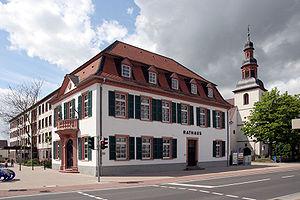
Lampertheim est une municipalité allemande située dans le land de la Hesse et l'arrondissement de la Bergstraße.